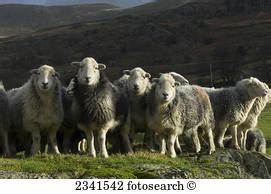
Label: pecora